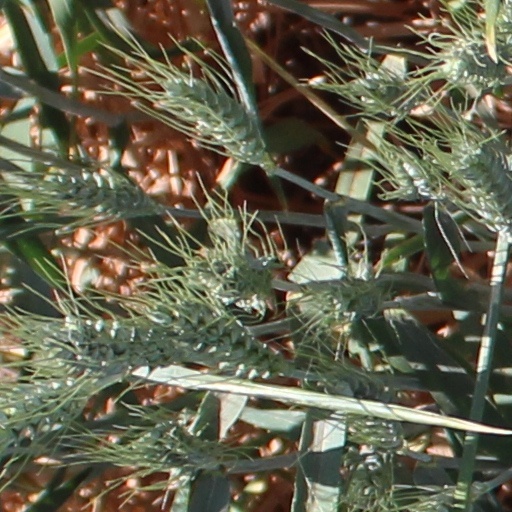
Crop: wheat